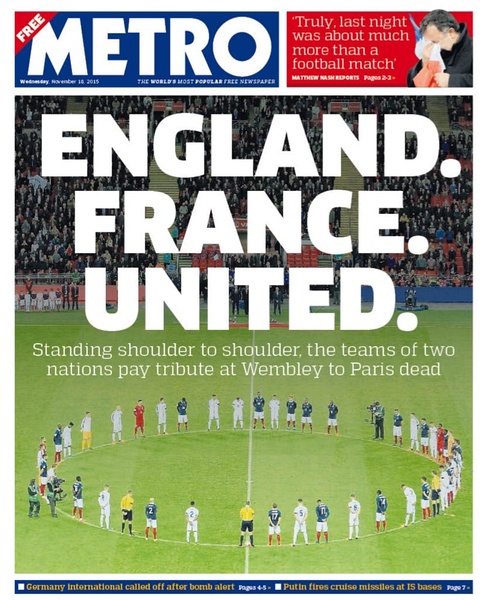
Label: paper